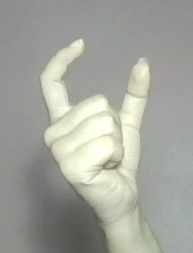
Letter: nun